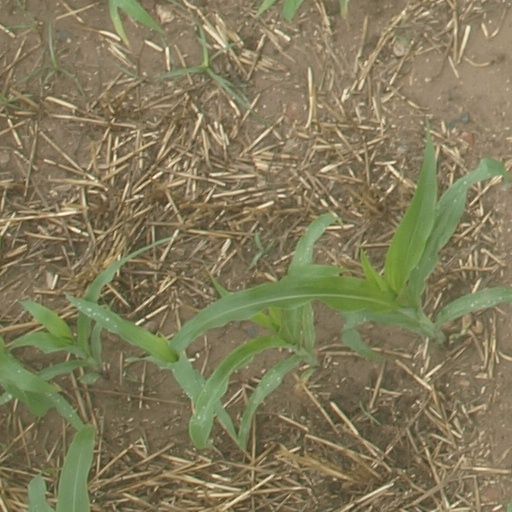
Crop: maize; corn